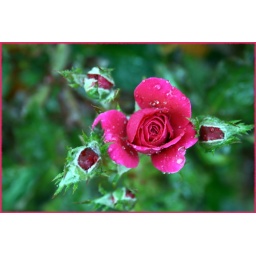
red roses surrounded by bodyguards. just bloomed a few days ago in my backyard.